Henry Wrigley

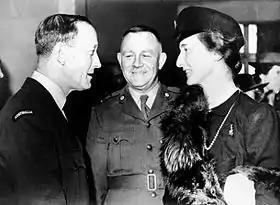
Two uniformed men with a woman in a dark dress, hat and fur stole

Wrigley became a familiar and popular figure for the thousands of Australian airmen who passed through London during the war, and was known to take off his jacket and tend bar at Codgers, the headquarters' watering hole. An EATS graduate later remarked that "under Air Vice-Marshal Wrigley we got tremendous service ... I was in North Africa, Italy, Sardinia, Corsica and then back in the United Kingdom. We got our mail, we got our comforts ... Not only that, when some cow went and pinched 100 quid from me when I was on leave in London, the next day, with a shaking hand, I was able to sign for another 100 quid and have a good time."